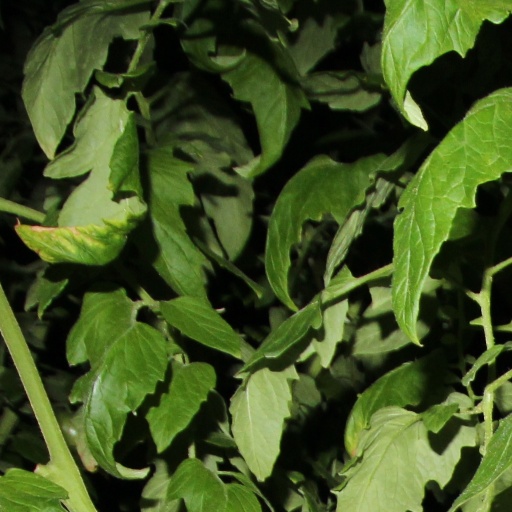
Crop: tomato